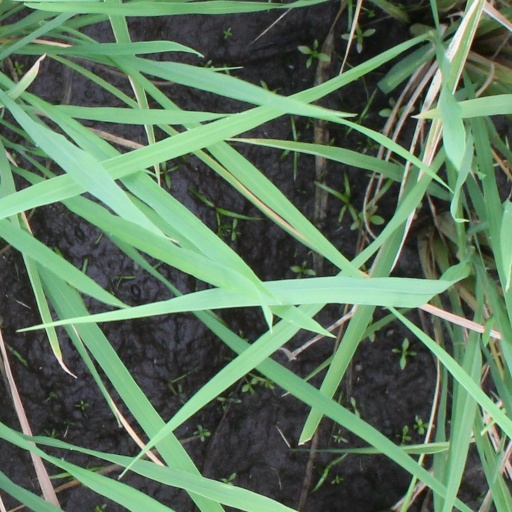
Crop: rice